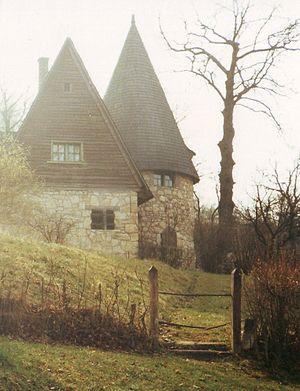
Almașu est une commune roumaine du județ de Sălaj, dans la région historique de Transylvanie et dans la région de développement du Nord-ouest.
Károly Kós, né Karl Kosch le 16 décembre 1883 à Temesvár/Timișoara, alors en Autriche-Hongrie et décédé le 25 août 1977 à Cluj/Kolozsvár en Roumanie, était un architecte, écrivain, éditeur, rédacteur, graphicien, professeur, ethnographe et politicien transylvain d'origine allemande et d'expression hongroise, devenu citoyen roumain. Il a été l'un des plus importants promoteurs du multiculturalisme.